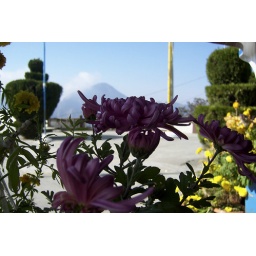
My personal f'rite.... I love the flower and the mountain and clouds in the background...